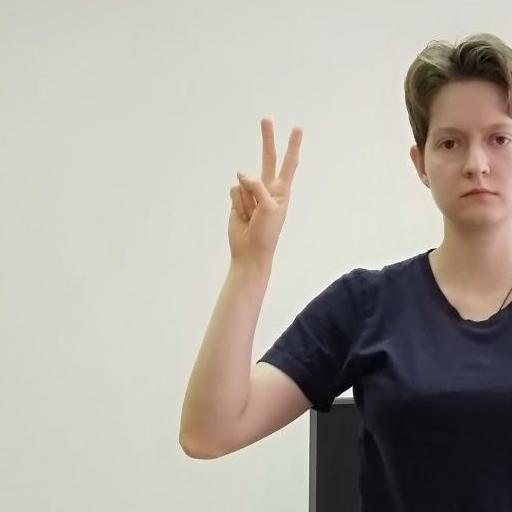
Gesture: peace